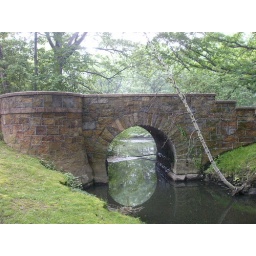
a bridge over the muddy river in Boston/Brookline.